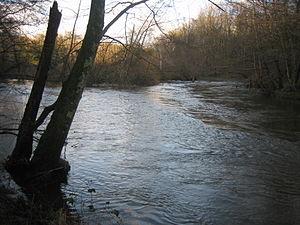
La Combeauté est une rivière française qui coule dans les départements des Vosges et de la Haute-Saône, et un affluent de rive gauche de la Semouse, donc un sous-affluent du Rhône par la Lanterne et la Saône.